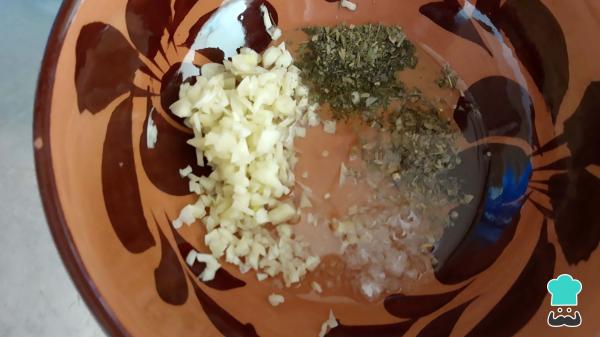
En un recipiente mezcla los dientes de ajo picados, el aceite de oliva, una pizca de perejil seco, una pizca de orégano y sal de grano, puedes sustituir el aceite de oliva por mantequilla derretida.